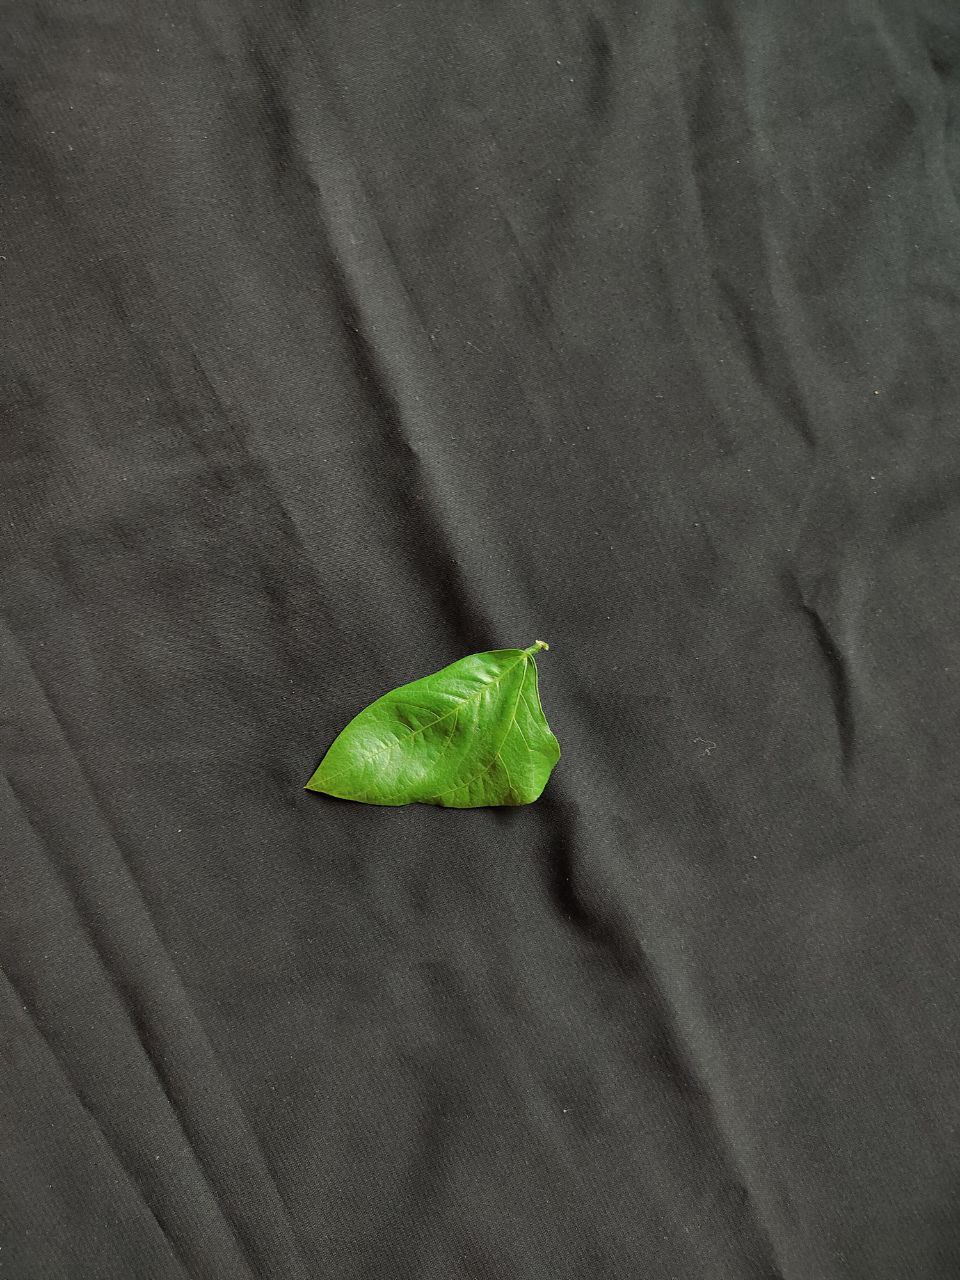
Crop: cowpea
Leaf condition: Fresh Leaf